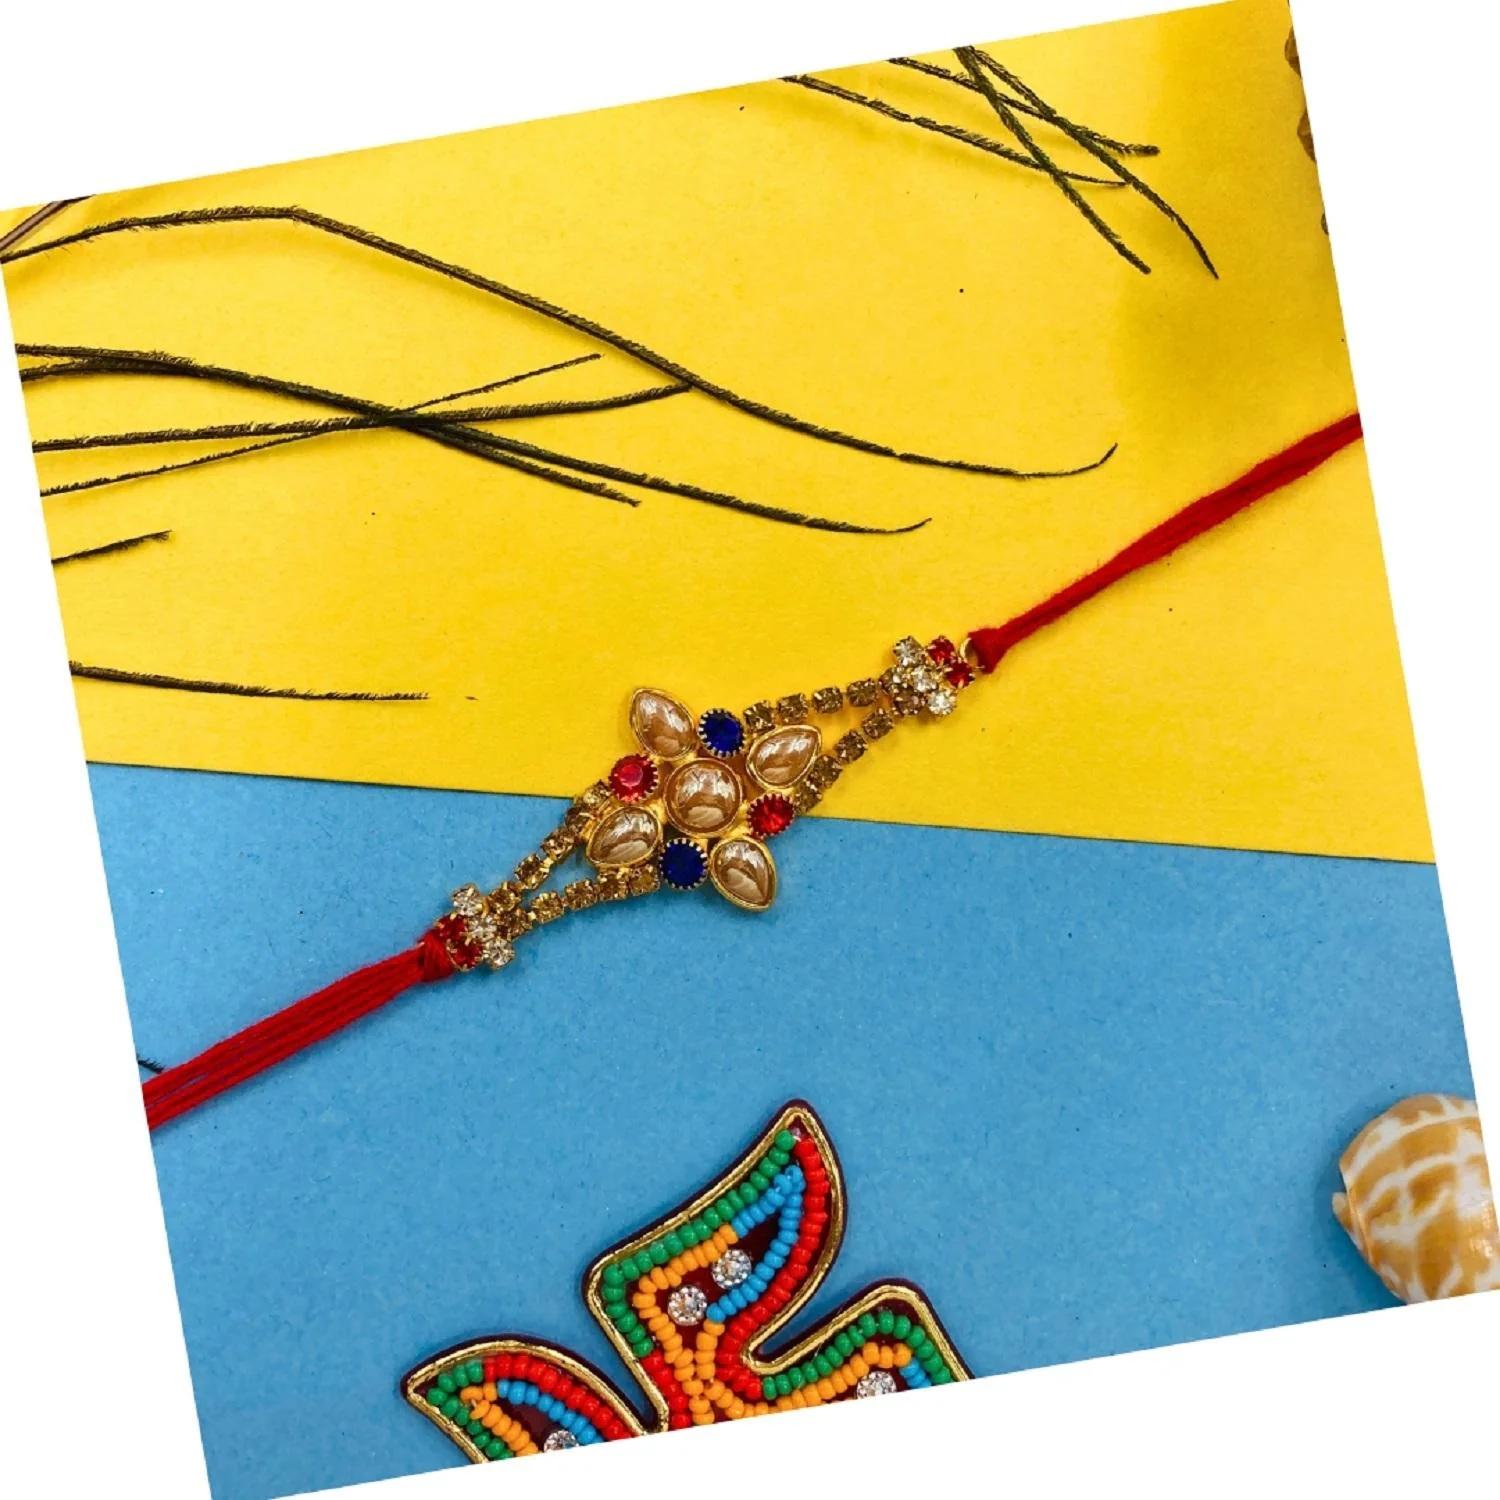
VIBRANCE Traditional Rakhi for Raksha Bandhan.
Type: Rakhis
Brand: VIBRANCE
Price: Rs. 249
 Raksha Bhandan is a celebration of the bond between a brother and sister. We specialize in creating unique rakhi designs for every brother and sister. Our rakhi collection ranges from traditional to modern designs, all of which are handcrafted with love and care. We strive to make each Raksha Bhandan special for our customers by providing the perfect rakhi for their loved ones. With our wide range of designs and styles, you can find the perfect rakhi for your brother or sister. Shop with us today to make your Raksha Bhandan magical. The design of the delivered product or parts of it may vary slightly from what is shown in the image.
Features: Hand crafted pearl and crystal studded rakhi Multicolor Rakhi,Special Multi colour Designer Rakhi for Brother / Bhabhi / Kids,Includes roli chawal and free greeting card,Rakshabandhan Special Card,Comes with Roli Chawal & Best Wishes Greeting Card in best packaging